Backdraft (film)

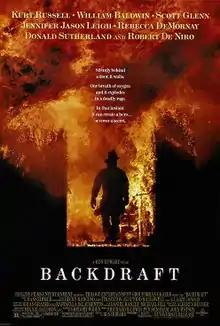
Theatrical release poster

Backdraft is a 1991 American action thriller film directed by Ron Howard and written by Gregory Widen. Starring Kurt Russell, William Baldwin, Scott Glenn, Jennifer Jason Leigh, Rebecca De Mornay, Donald Sutherland, Robert De Niro, Jason Gedrick and J. T. Walsh, it follows Chicago firefighters on the trail of a serial arsonist.